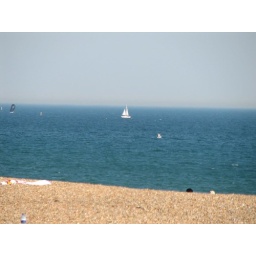
sailboat in the distance. brighton's another pebbled beach